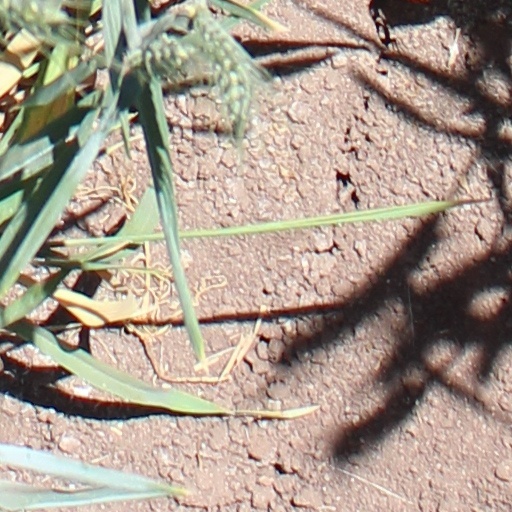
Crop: wheat